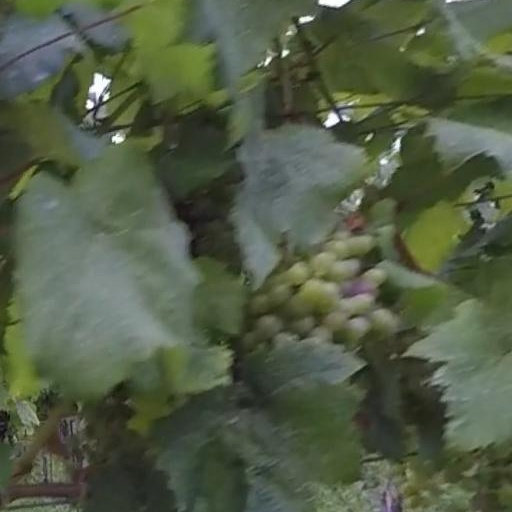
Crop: grape